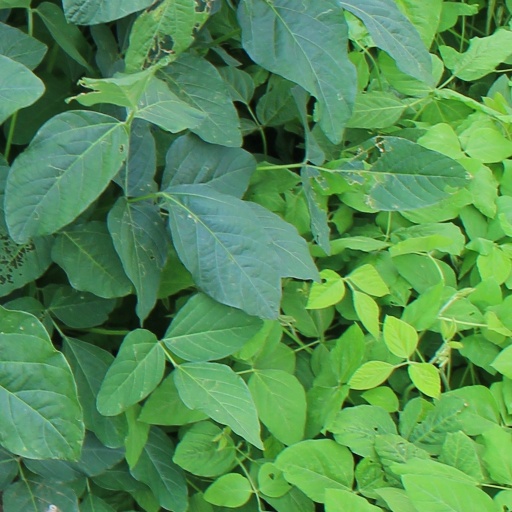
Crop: soybean